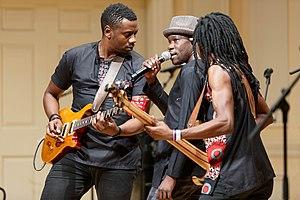
Mokoomba est un groupe musical, originaire de Victoria Falls, au Zimbabwe. Formé dans les années 2000 et composé de six membres, il est actuellement produit par le label discographique belge Igloo Records.